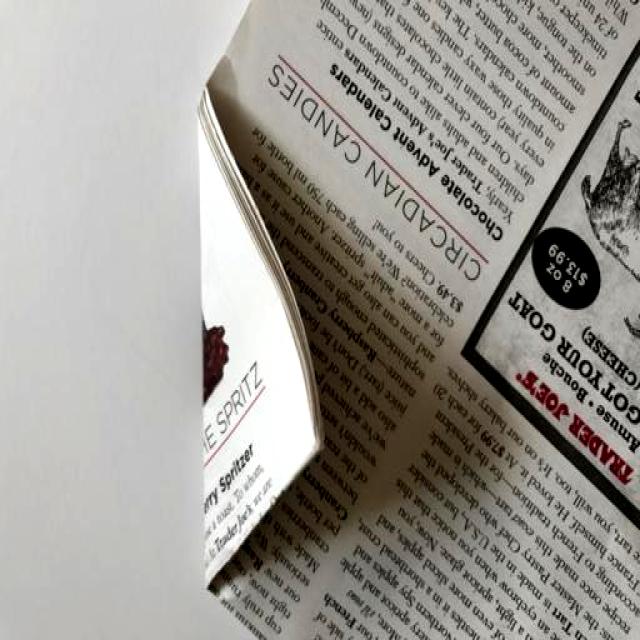
Label: Paper